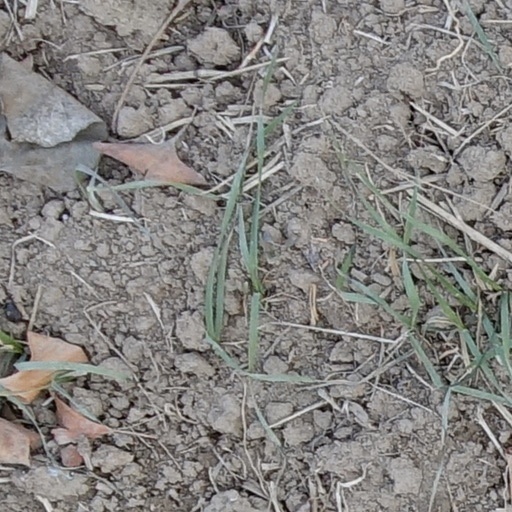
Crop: wheat